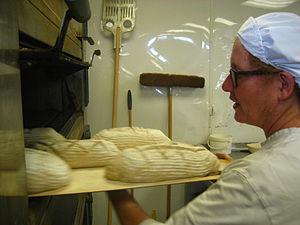
Une boulangerie est un type de commerce de détail de fabrication et de vente de pain. Elle est tenue par un boulanger et ses apprentis. Cette activité a été l'objet de bien des attentions de la part des gouvernés et gouvernants du fait de son importance dans l'alimentation. Son évolution est souvent significative de l'évolution de la société : urbanisation, impôts, réglementations, recherche scientifique, industrialisation, emprise du marketing, etc.